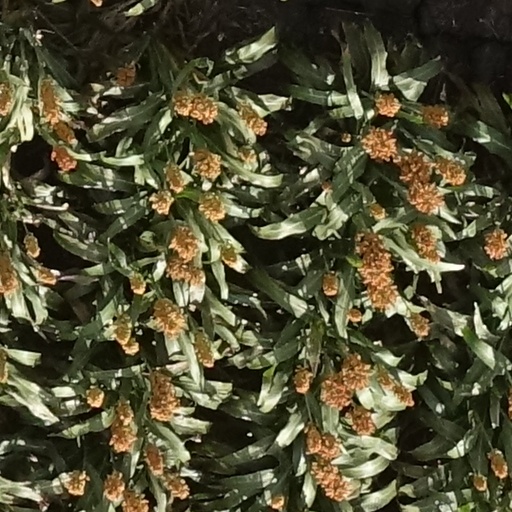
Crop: sorghum